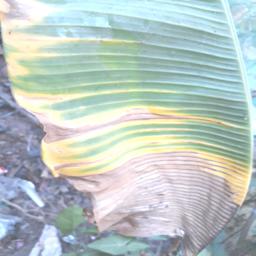
Label: POTASSIUM DEFICIENCY